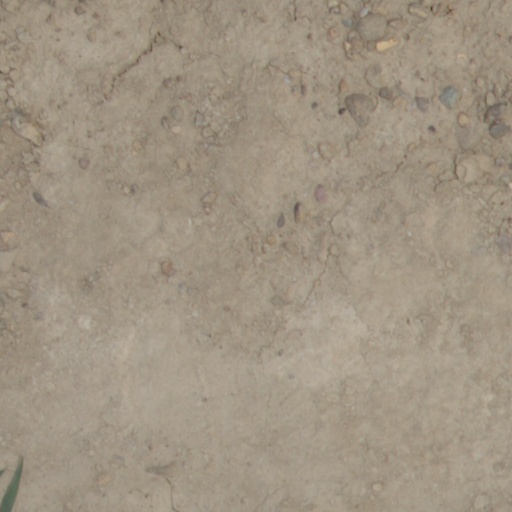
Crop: wheat